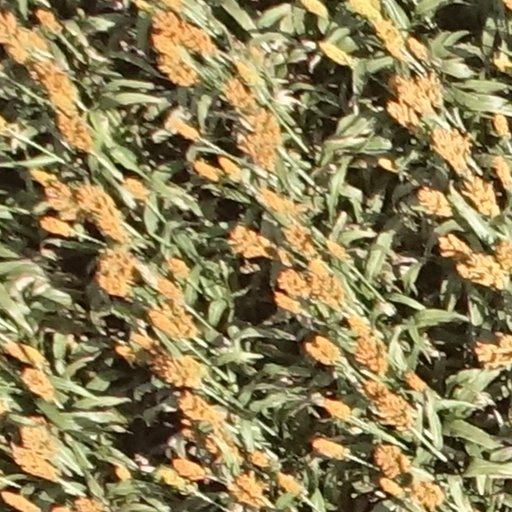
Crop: sorghum